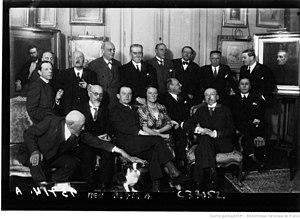
Les membres du jury du Prix de La Renaissance à Paris en 1932. Photographie de presse de l'Agence Meurisse.
Le prix de La Renaissance est un ancien prix littéraire français créé en 1921 et disparu après 1938.